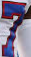
Number: 7